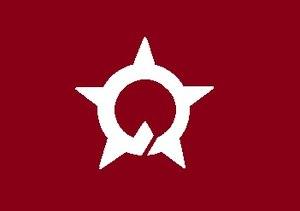
Ōno est une ville située dans la préfecture de Fukui, sur l'île de Honshū, au Japon.